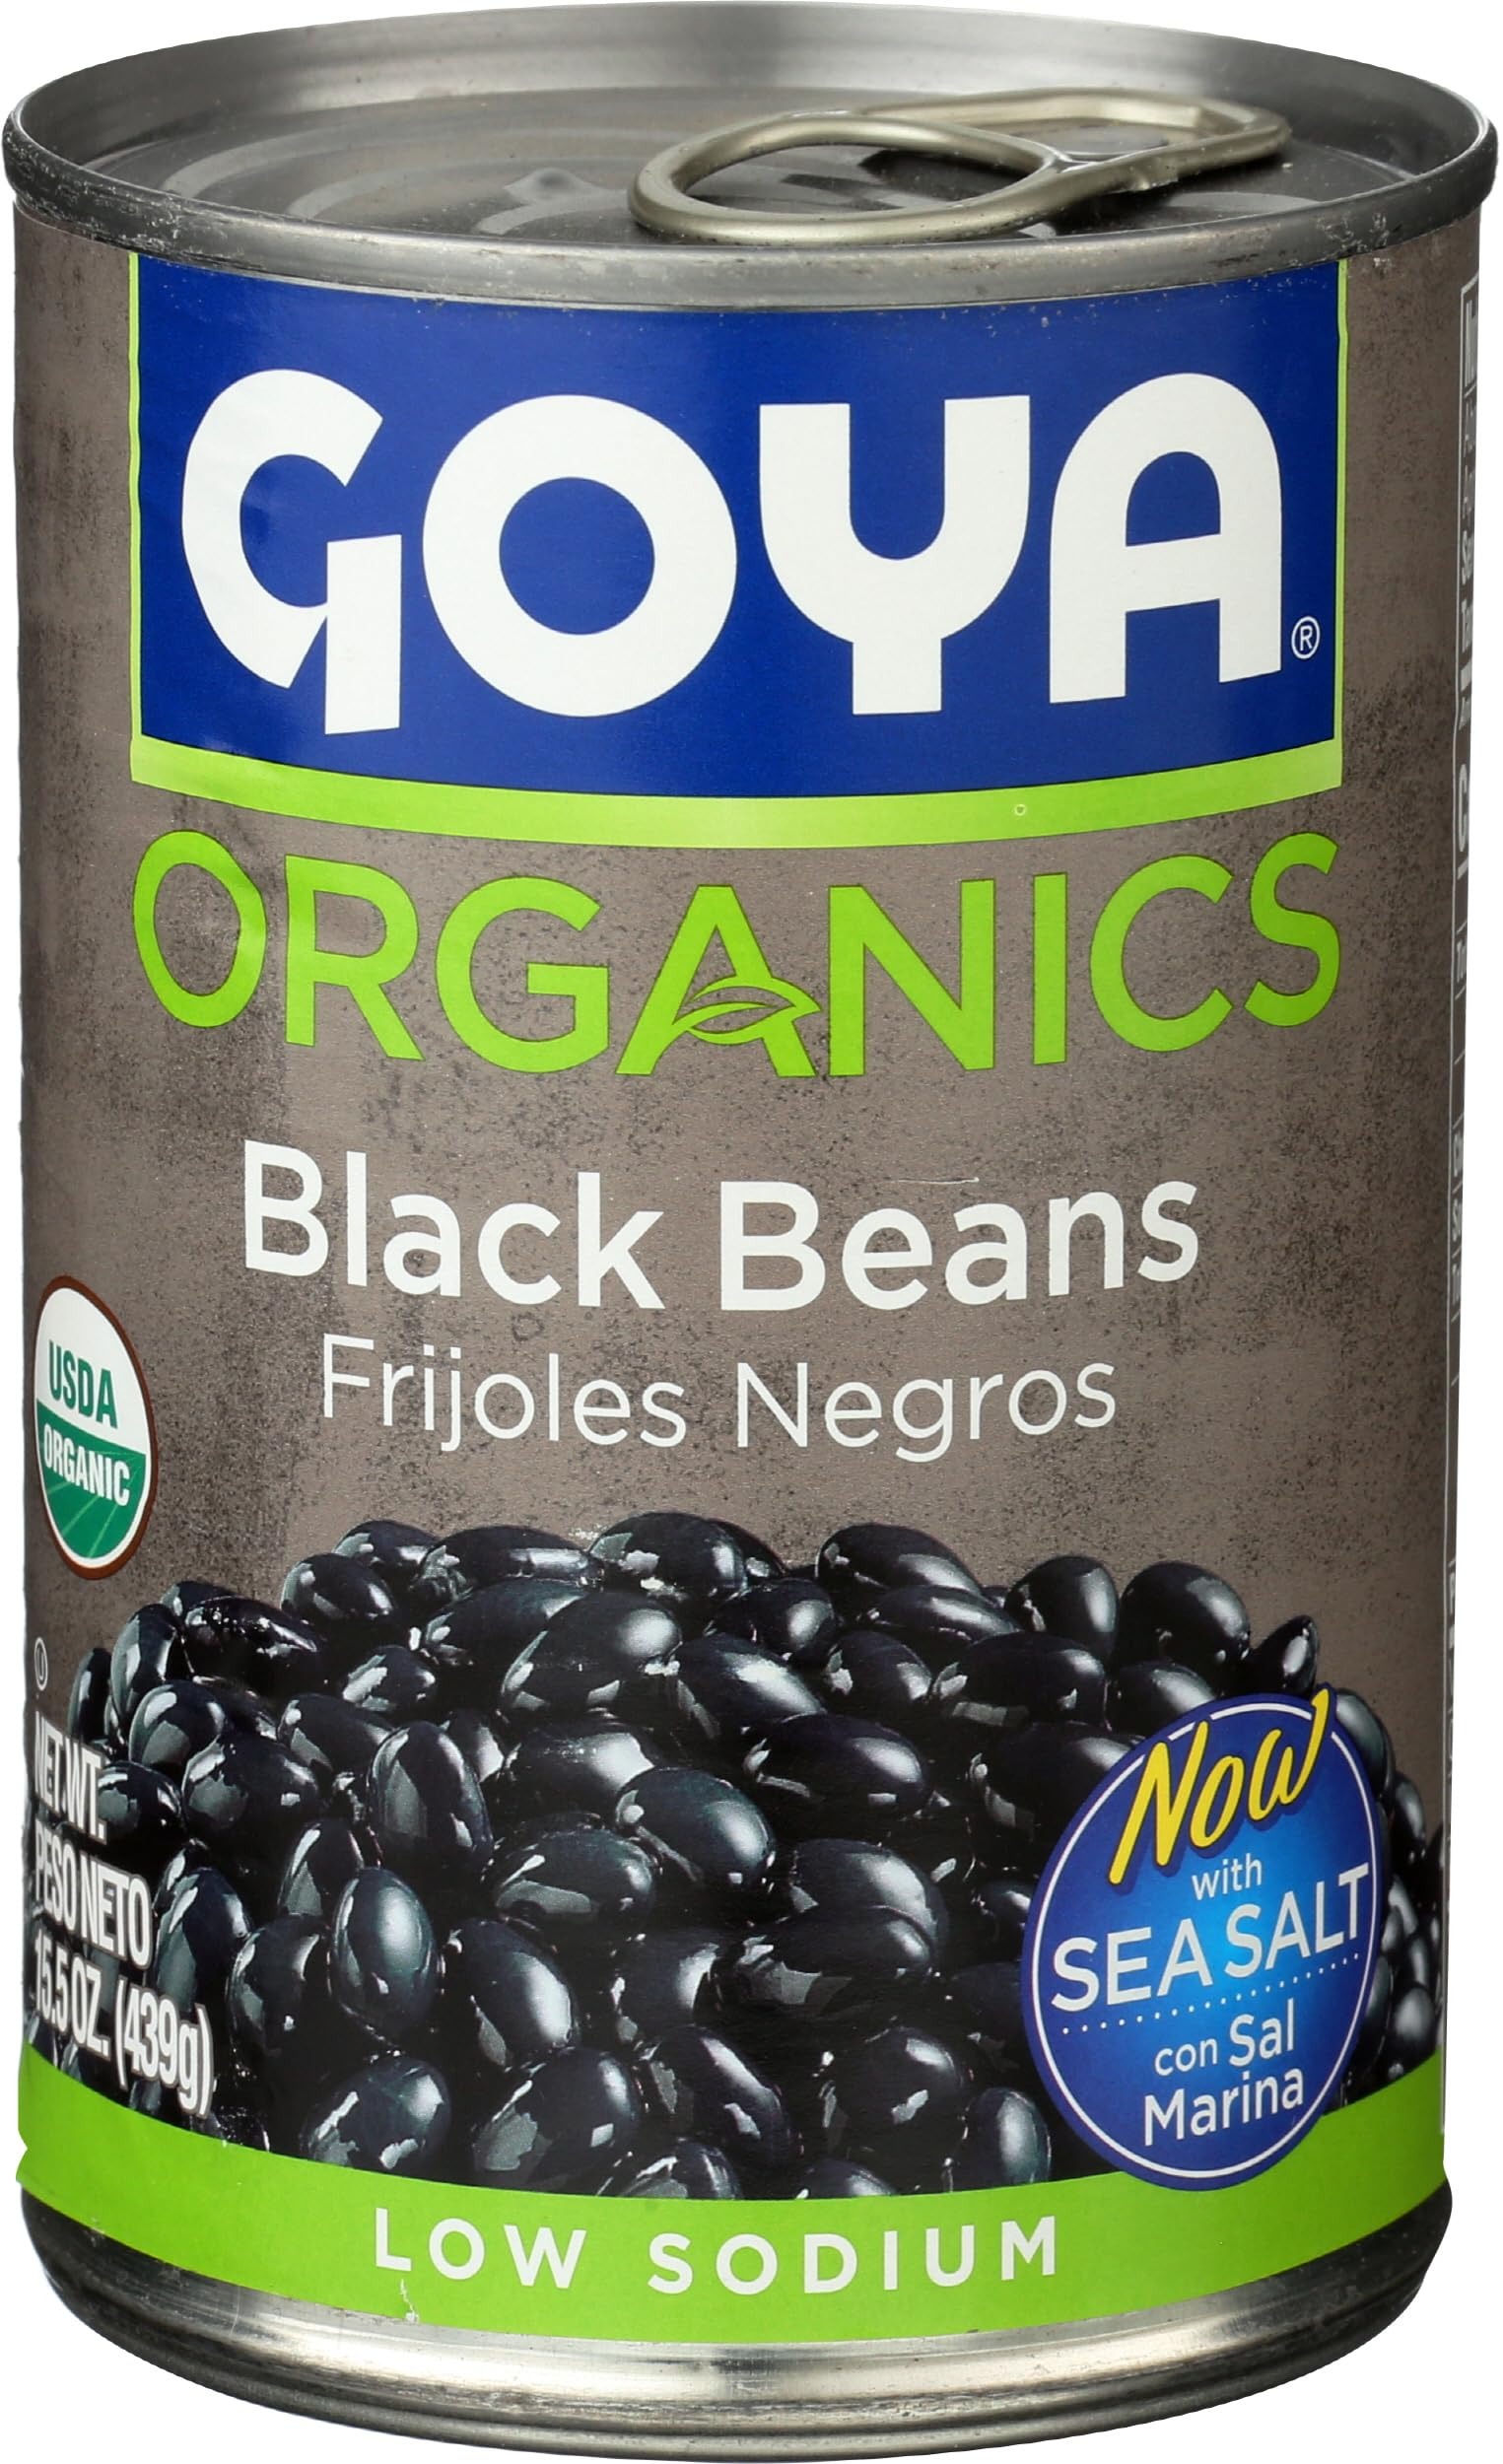
Item Name: Goya, Beans Black Organic, 15.5 Ounce
Bullet Point 1: Diet Type: Gluten Free, Kosher
Bullet Point 2: Organic
Product Description: Meals
Value: 15.5
Unit: Ounce

Price: 2.03